Chicago and North-Western Land Office

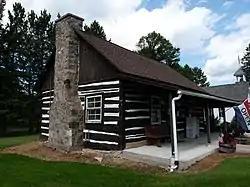

The Chicago and North-Western Land Office, now the Wabeno Public Library, is a historic building in Wabeno, Wisconsin, United States. The building was constructed as a land office for the Chicago and Northwestern Railway in 1897 and was one of the first buildings in Wabeno. The Town of Wabeno bought the building in 1923 and later converted it to a library. The library is now the only log library in the state. On December 23, 1993, the building was added to the National Register of Historic Places.